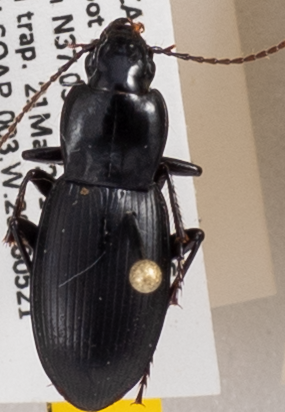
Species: Pterostichus ordinarius
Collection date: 2018-05-21
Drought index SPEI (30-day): -0.932
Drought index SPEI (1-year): -0.376
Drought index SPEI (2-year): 0.8